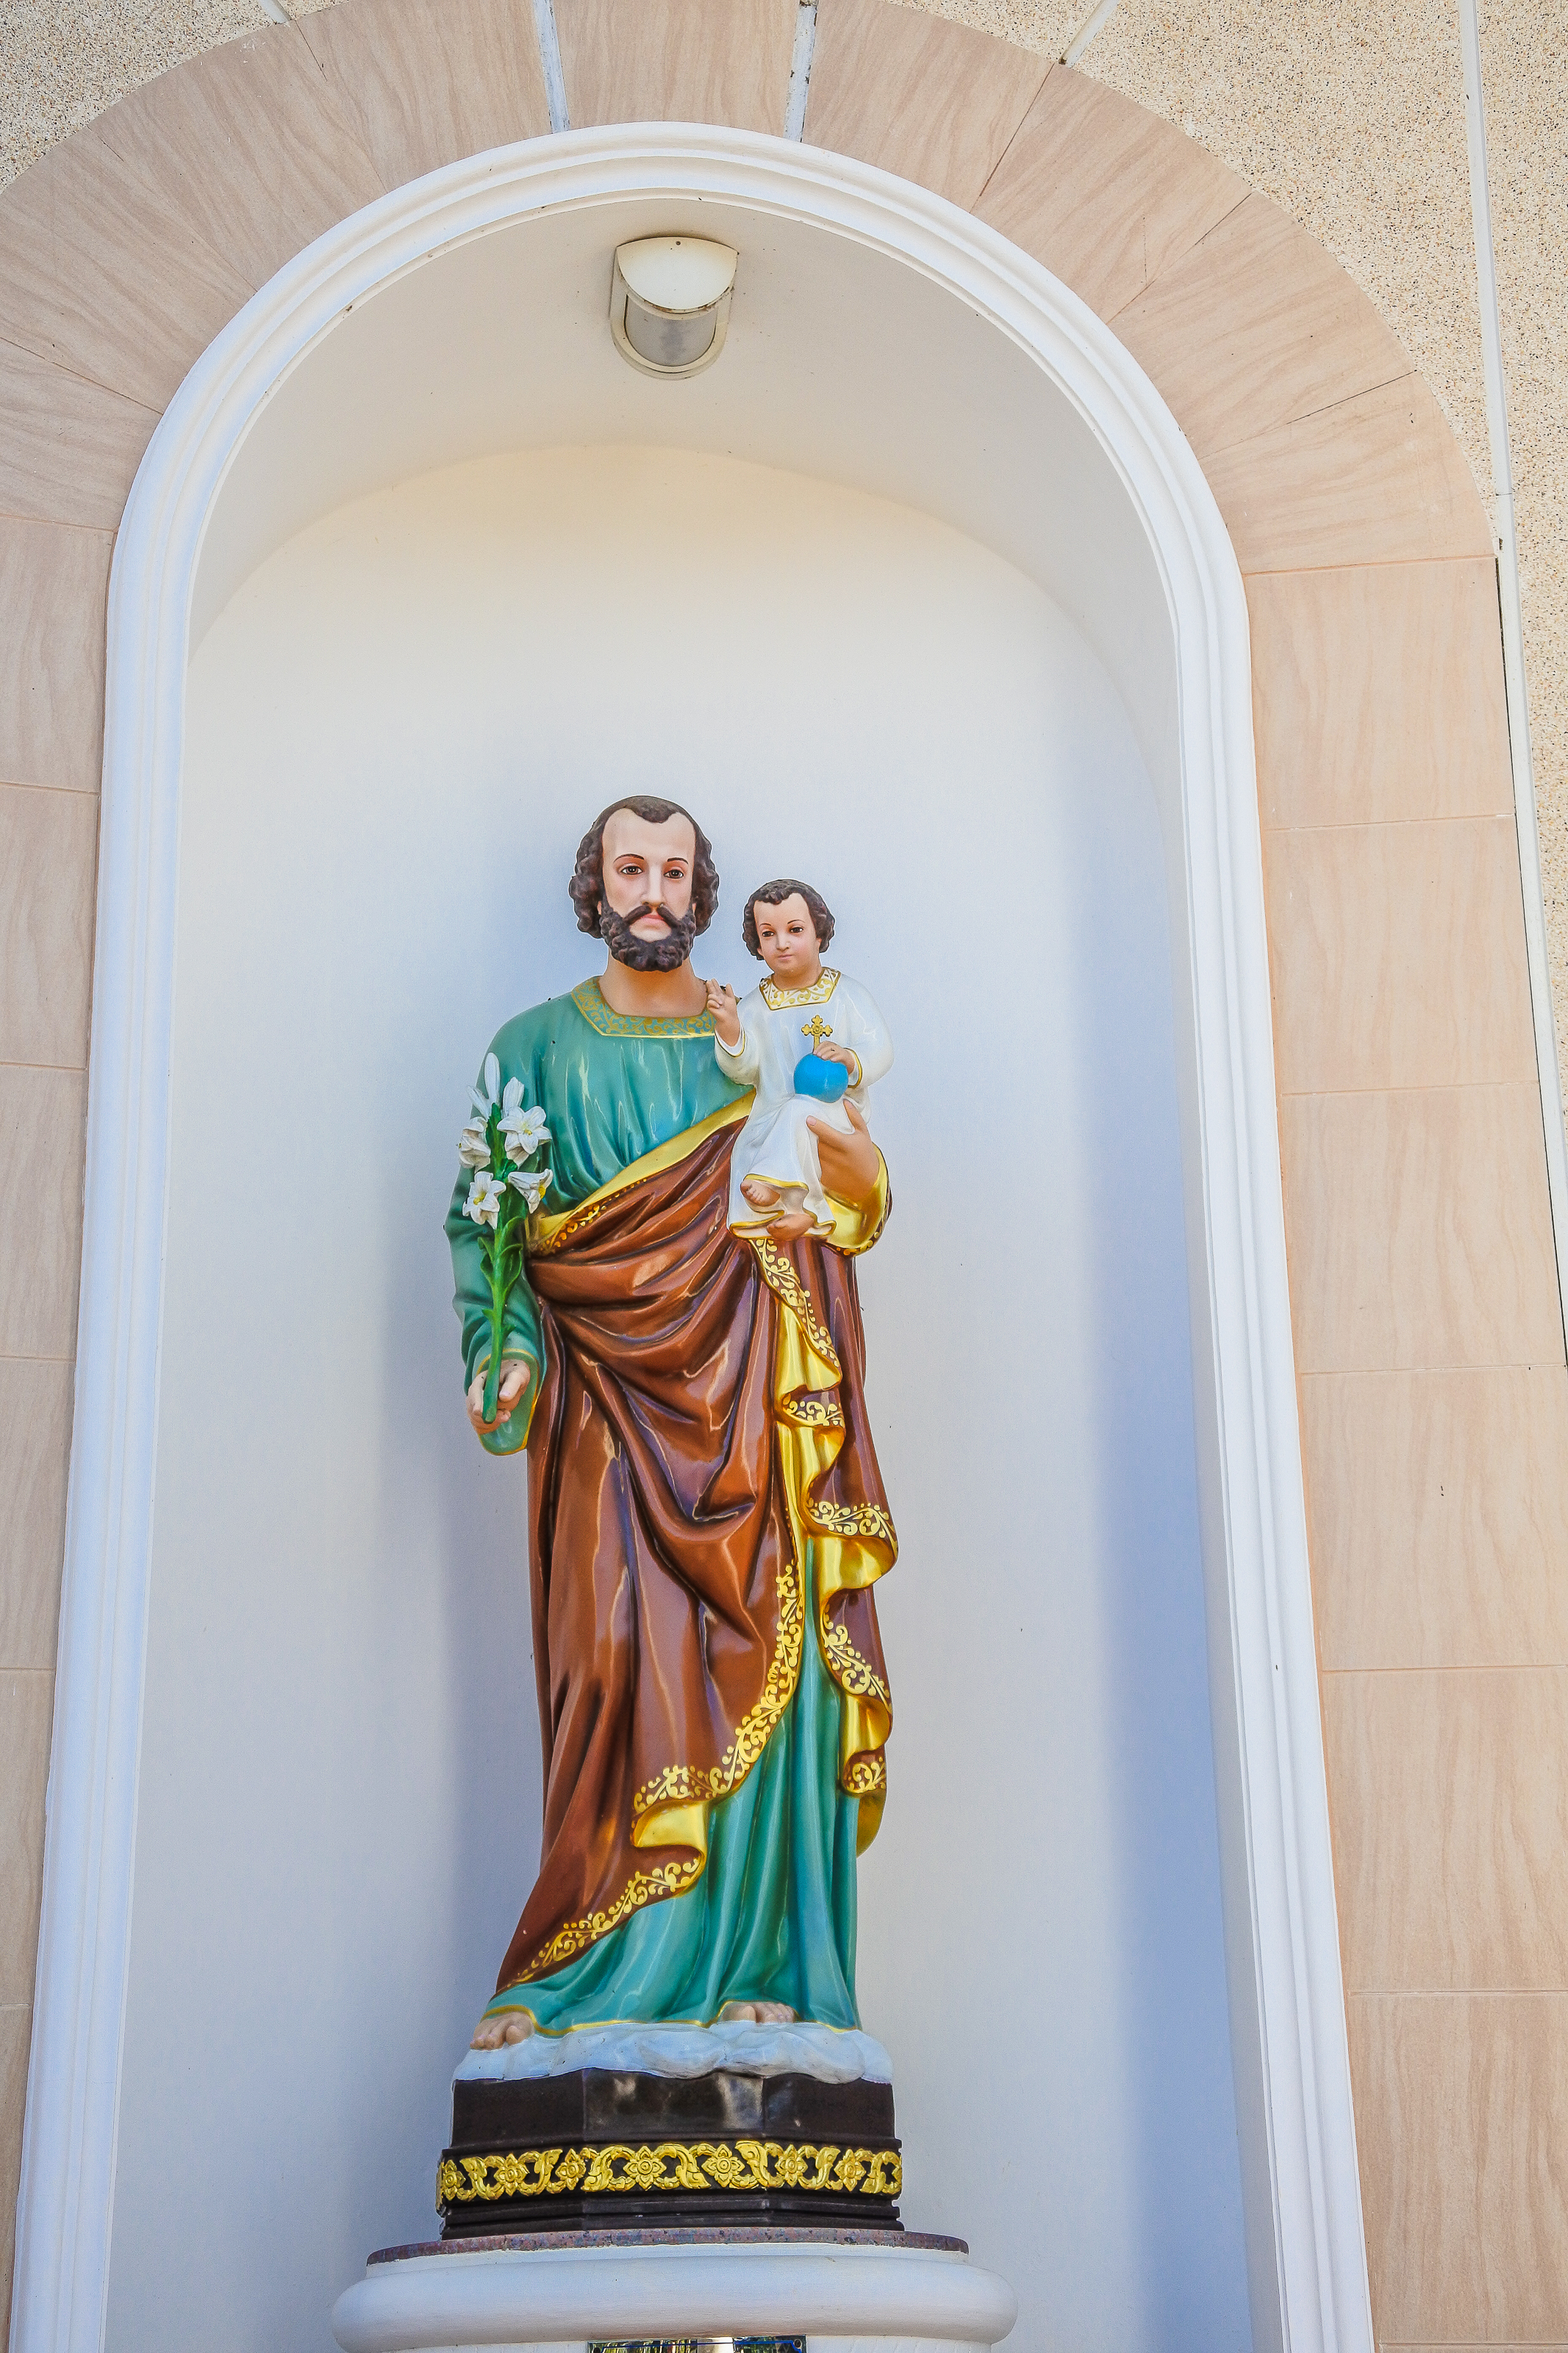
symbol, hands, christianity, sign, building, nakhon, view, white, thailand, antique, landmark, tower, sky, old, statue, history, heart, heaven, jesus, person, catholic, detail, full, love, religious, city, church, isolated, tourism, monument, life, tharae, archangel, christian, cathedral, sacred, architecture, christ, historic, saint, holy, cross, religion, michael, standing, face, prayer, culture, travel, sakon, place of worship, art, sculpture, temple, shrine, chapel, arch